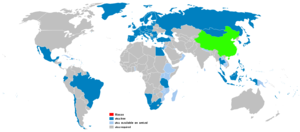
Macao /ma.ka.o/, officiellement Région administrative spéciale de Macao de la république populaire de Chine, est une région administrative spéciale de la république populaire de Chine depuis le 20 décembre 1999. Auparavant, Macao a été colonisé et administré par le Portugal durant plus de 400 ans et est considéré comme le dernier comptoir ainsi que la dernière colonie européenne en Chine et en Asie.